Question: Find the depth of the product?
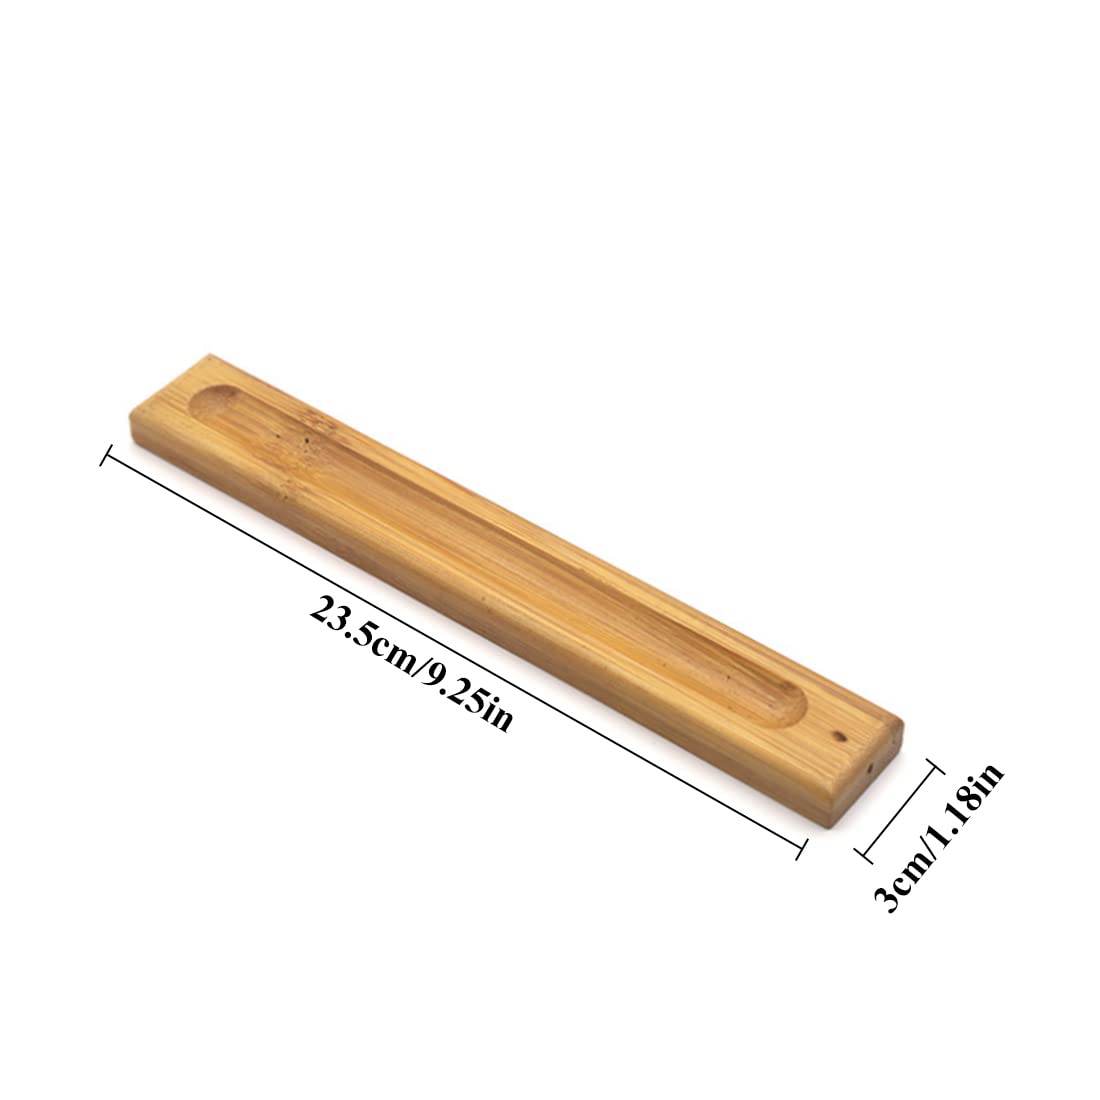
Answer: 3.0 centimetre